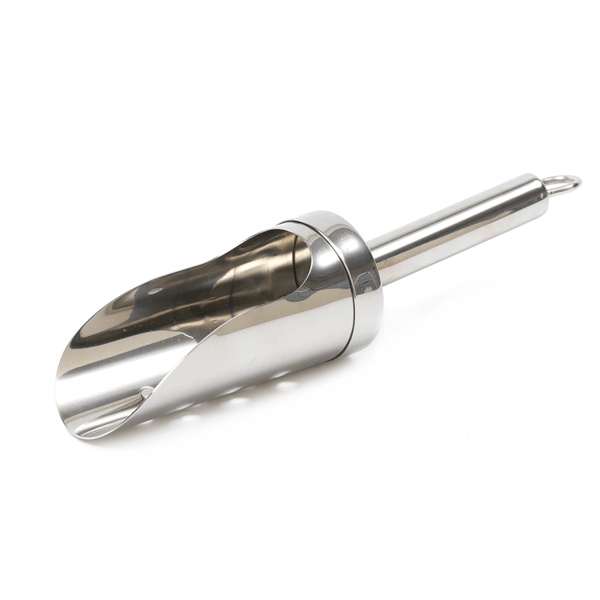
Isskovl med huller - rustfri stål
Isskovl med huller - rustfri stål
Brand: InnSale
Category: Home & Garden > Kitchen & Dining > Barware > Cocktail Shakers & Tools > Muddlers